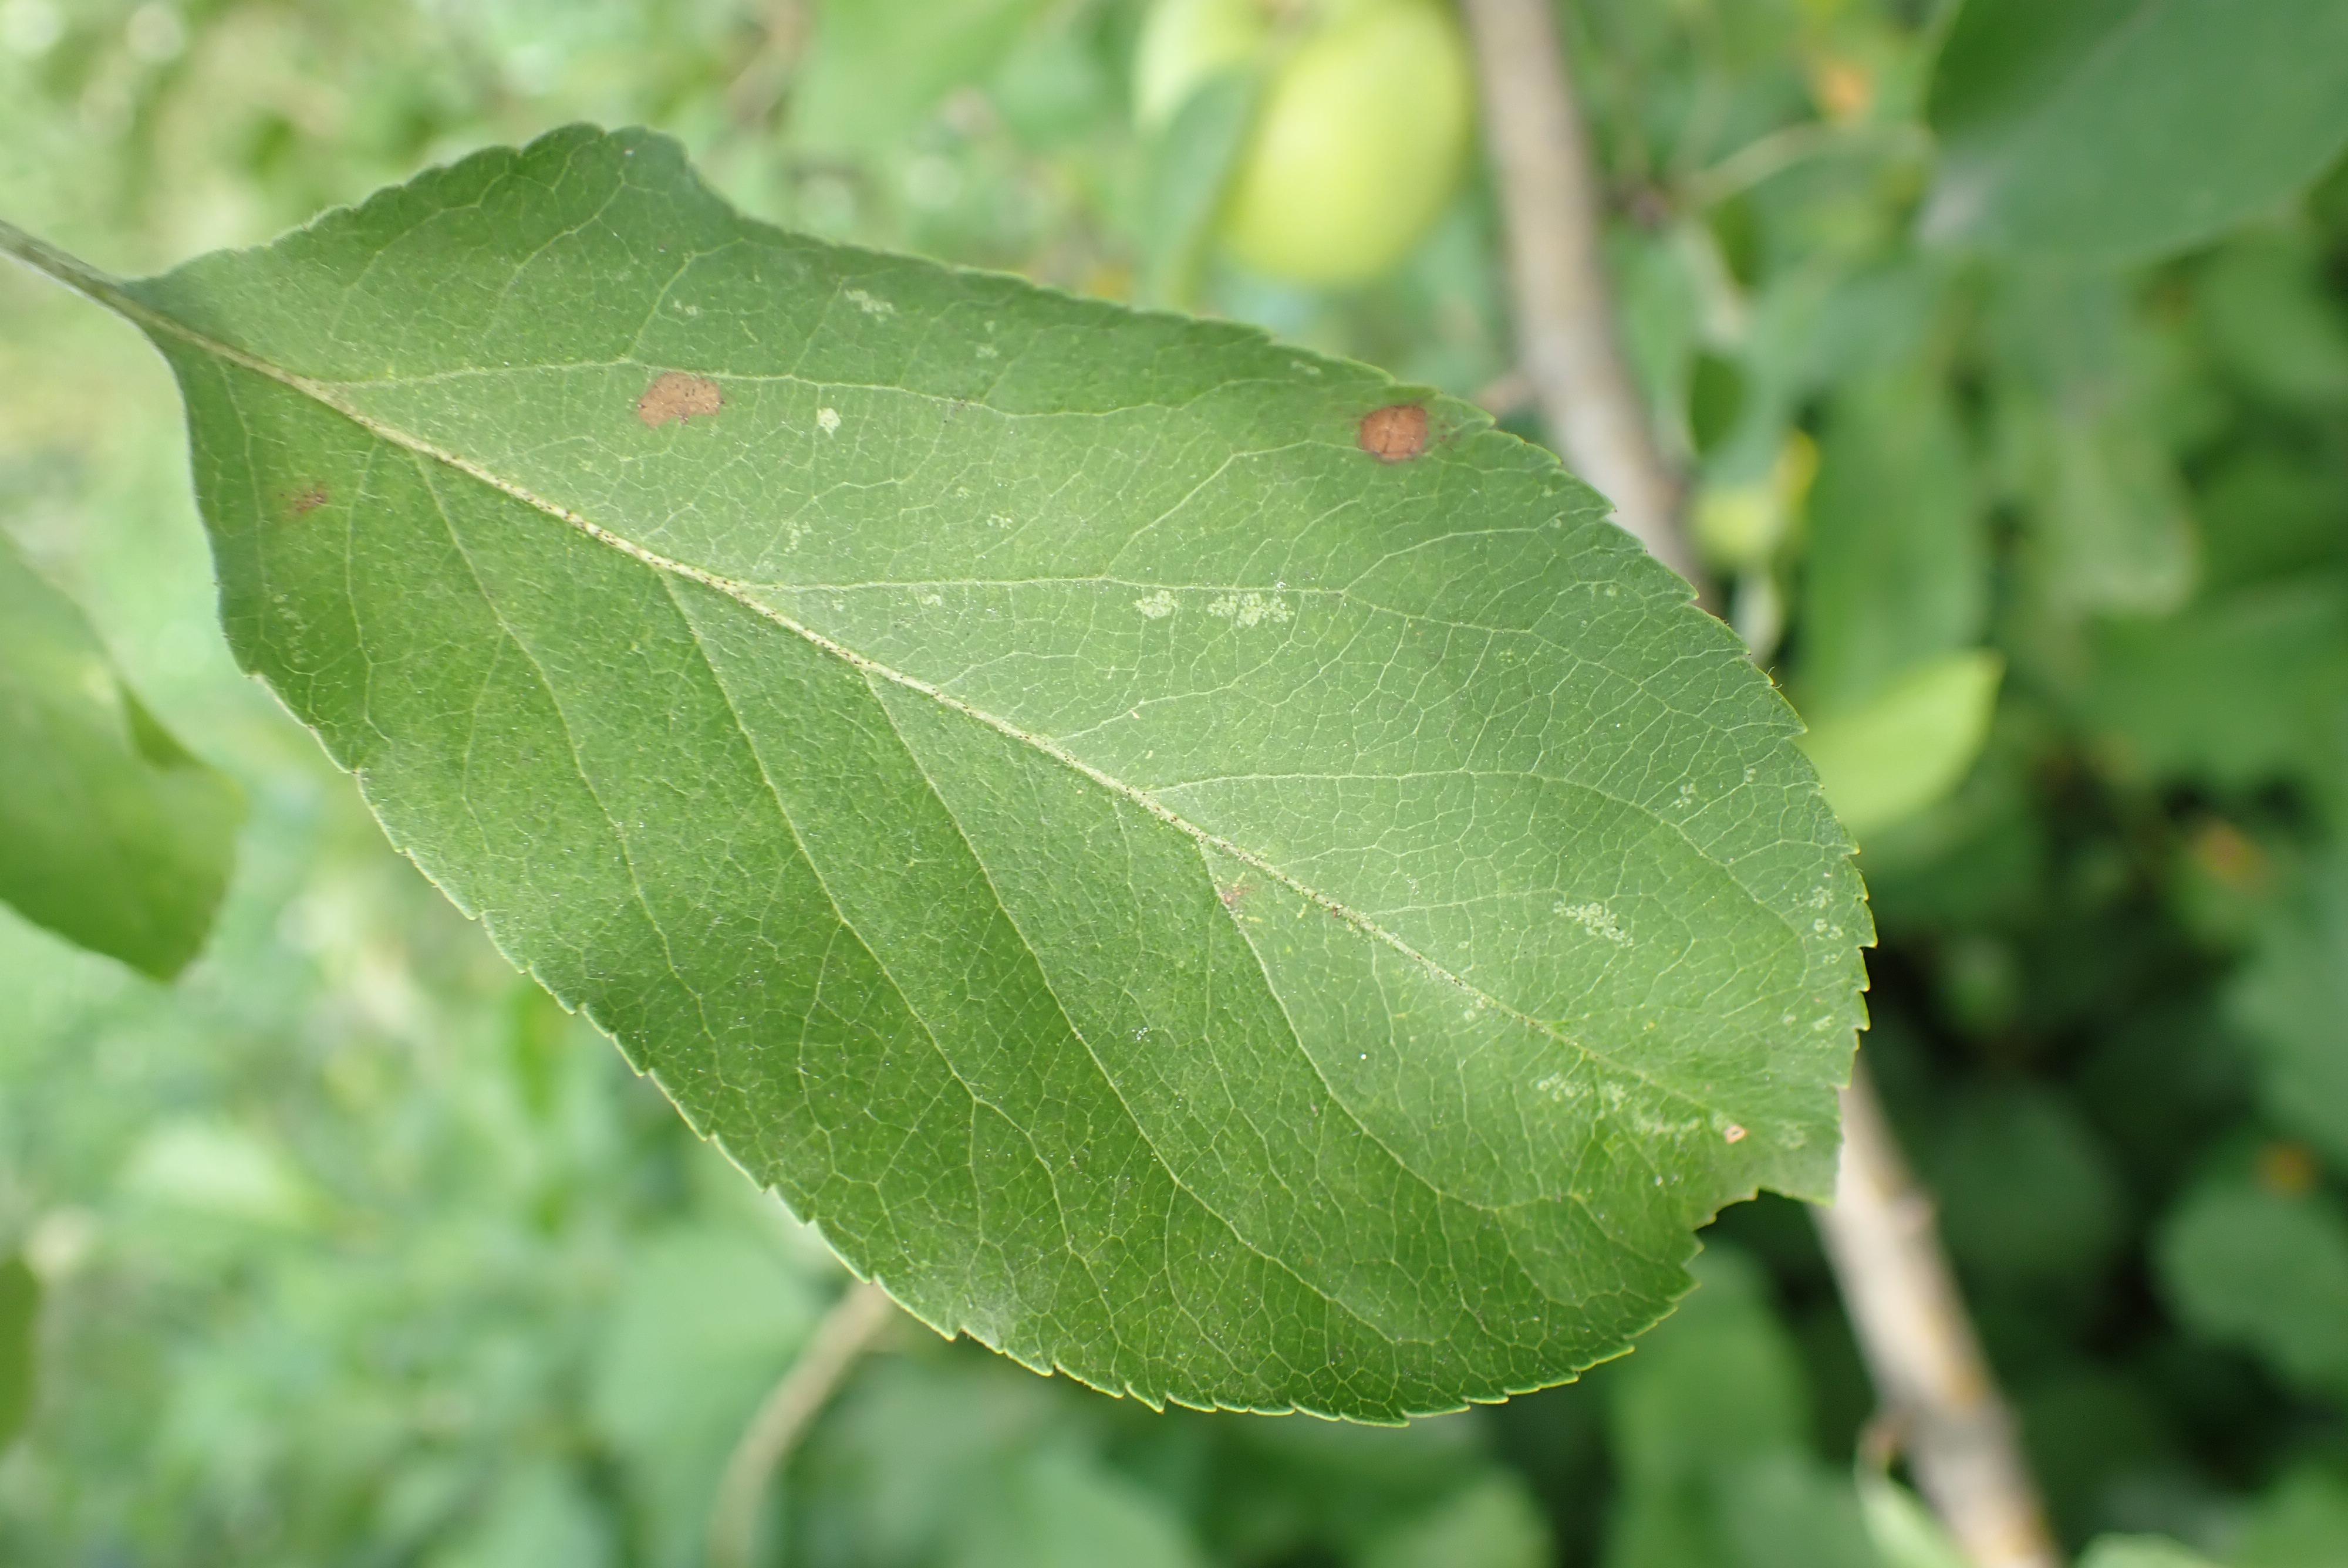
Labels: frog_eye_leaf_spot